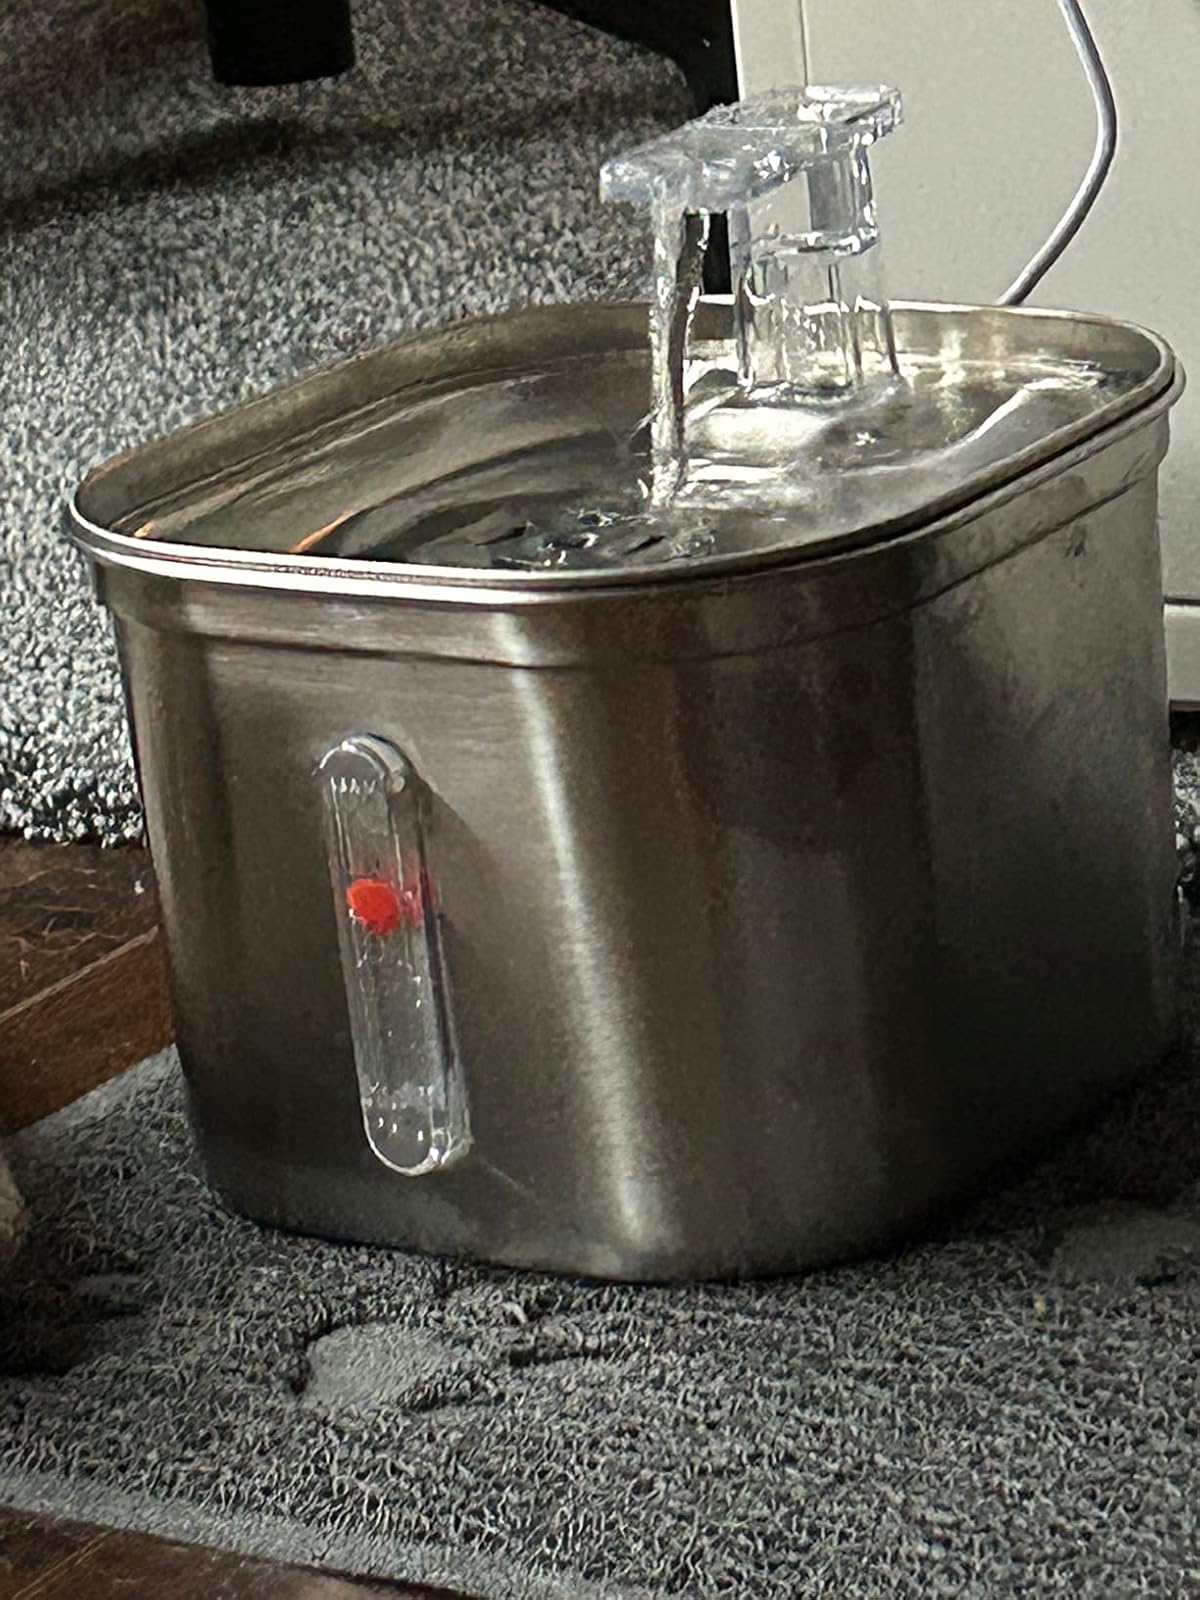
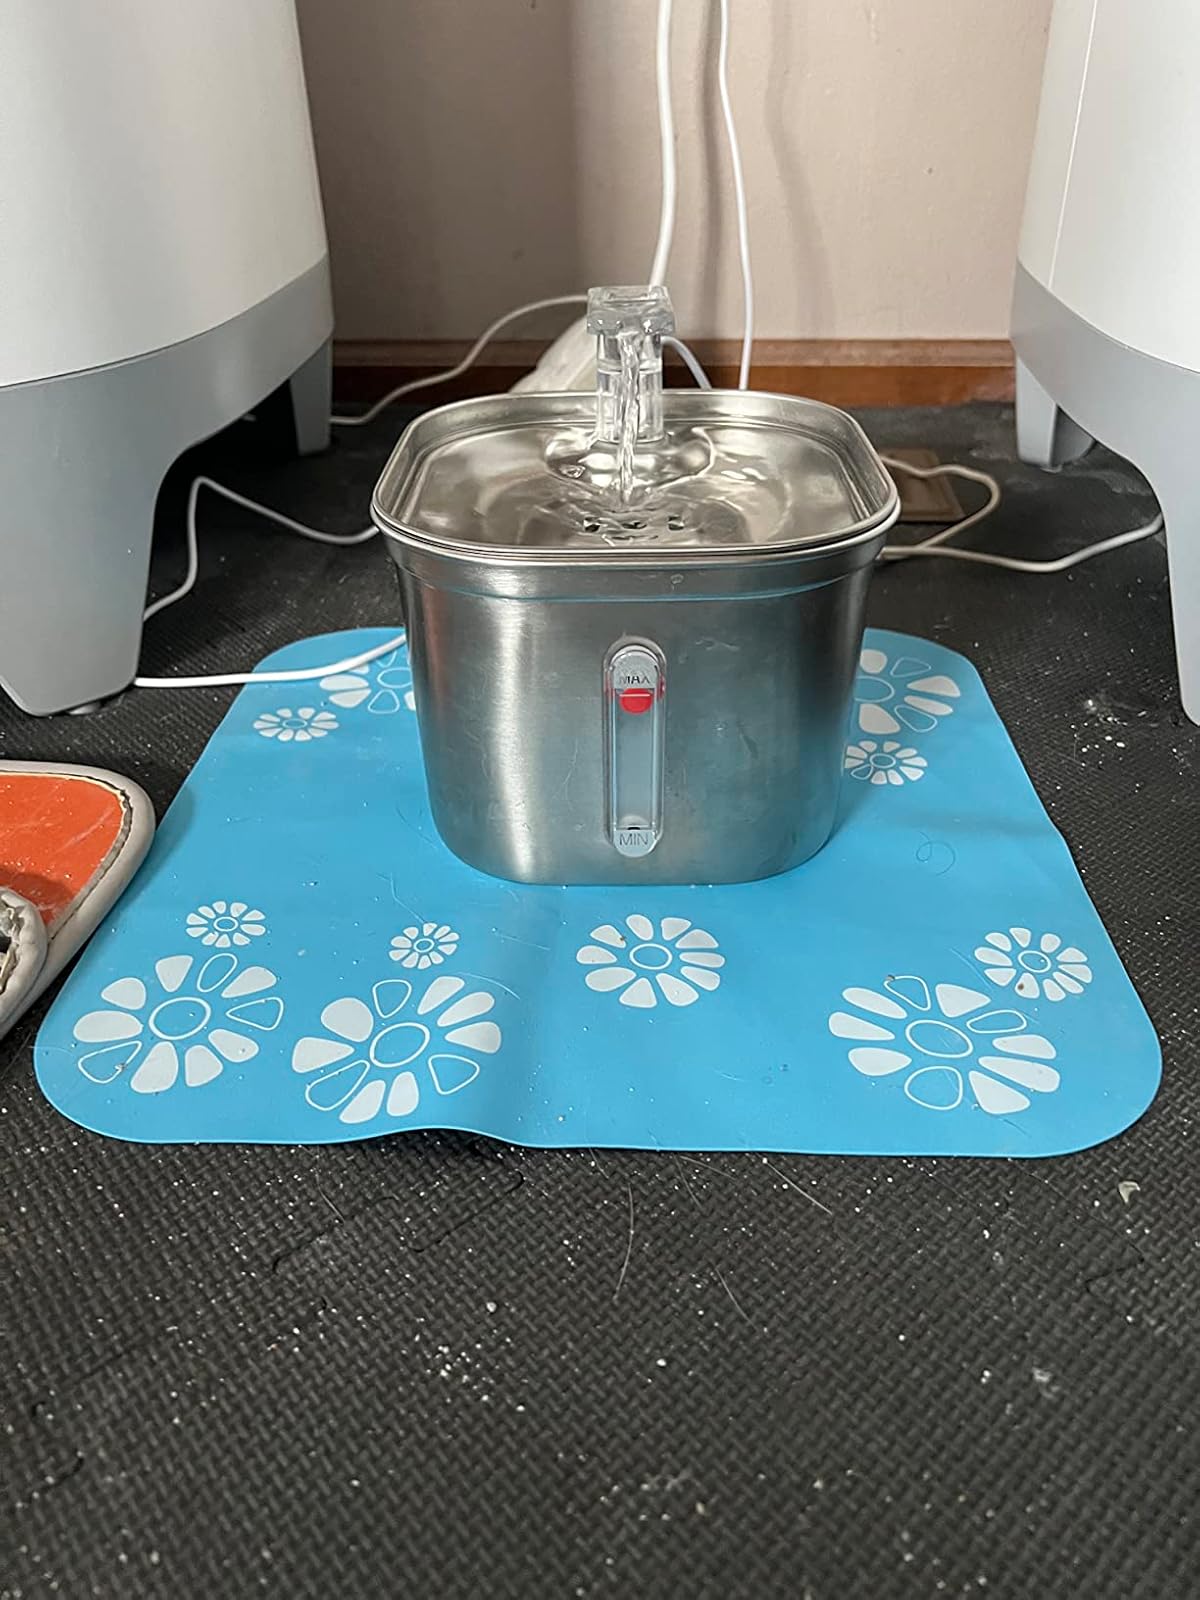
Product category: items_bowl
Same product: yes